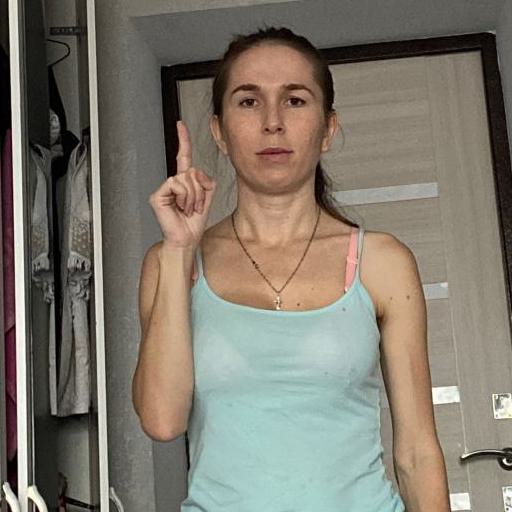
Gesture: one